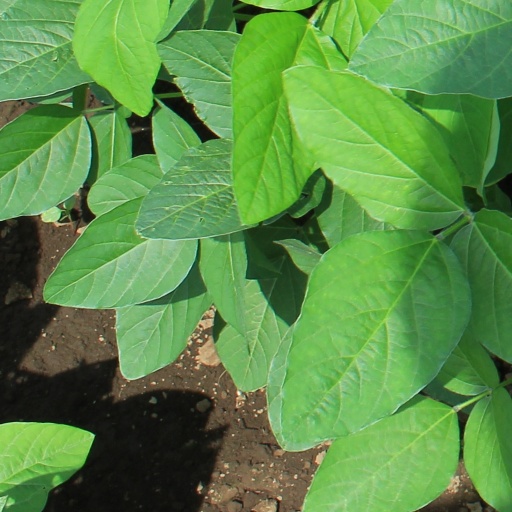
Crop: soybean